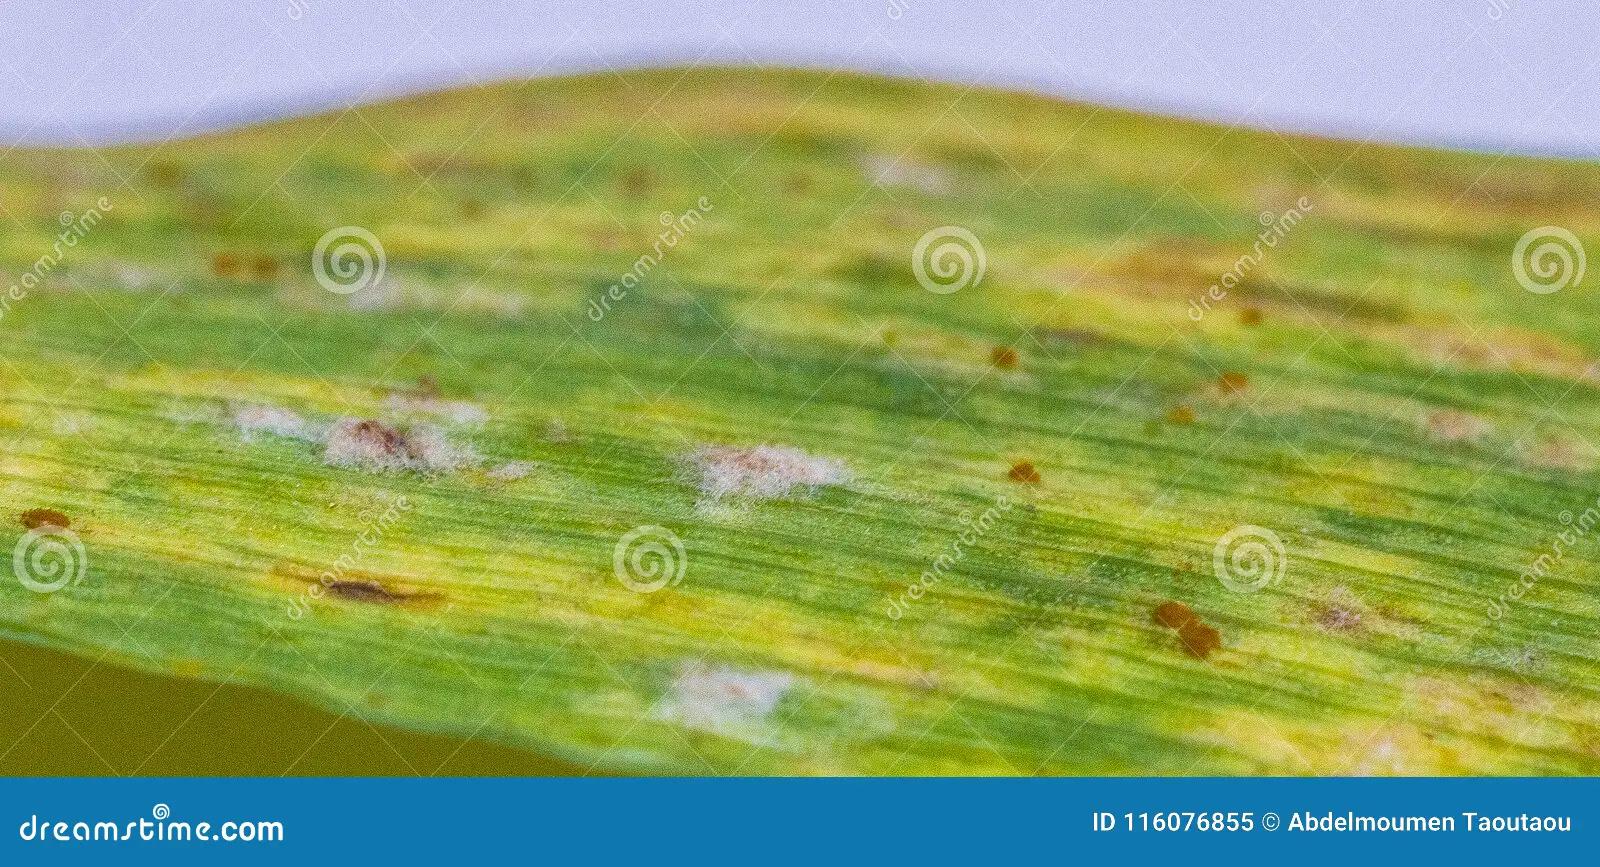
Plant: Wheat
Disease: wheat powdery mildew